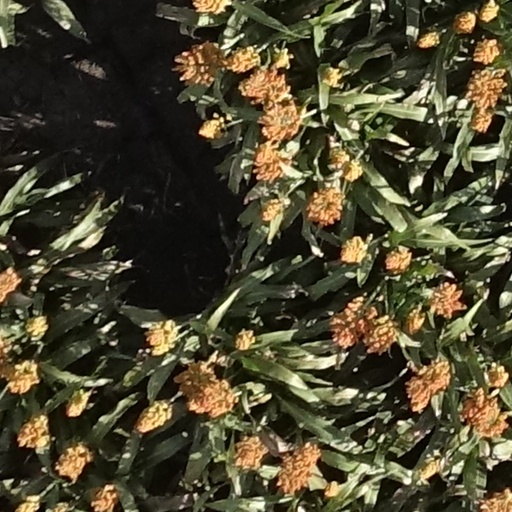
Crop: sorghum